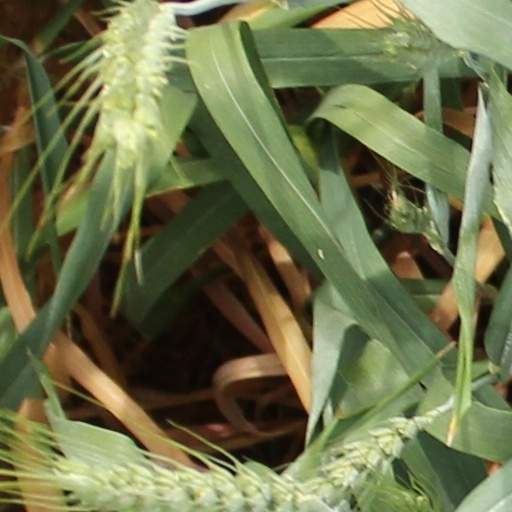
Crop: wheat